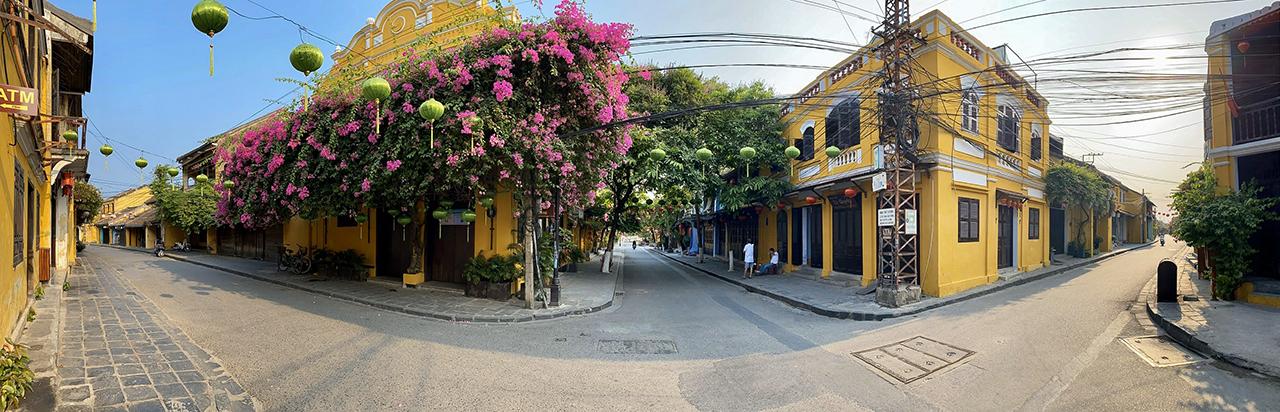
những ngã rẽ này đang vắng người